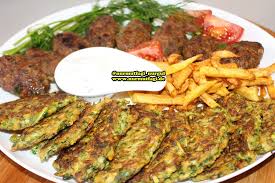
Yemek: mucver